Simon bar Giora

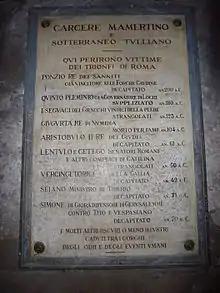
Gravestone in Mamertine Prison, with the names of illustrious prisoners who were locked up, awaiting execution. Among them, Simon bar Giora

Just before Passover in 70, Titus began the siege of Jerusalem. He quickly took down the first and second wall, but then met fierce resistance as the rebel Judean factions within Jerusalem realized the necessity of joining forces. However, Simon and John both upheld their reigns of terror over the citizens, causing many to flee to the Romans. To counteract these desertions, Simon put every potential betrayer, including some of his previous friends, to death. In August 70, five months after the siege began, Jerusalem fell to Titus. Simon escaped into the subterranean passages of the Temple Mount. By means of stone cutters he tried to dig a way to freedom, but ran out of food before he could finish. Clothed in the garments of a Judean king he rose out of the ground at the very spot where the Temple had stood, was taken prisoner and brought to Rome, where he was imprisoned in Mamertine Prison.